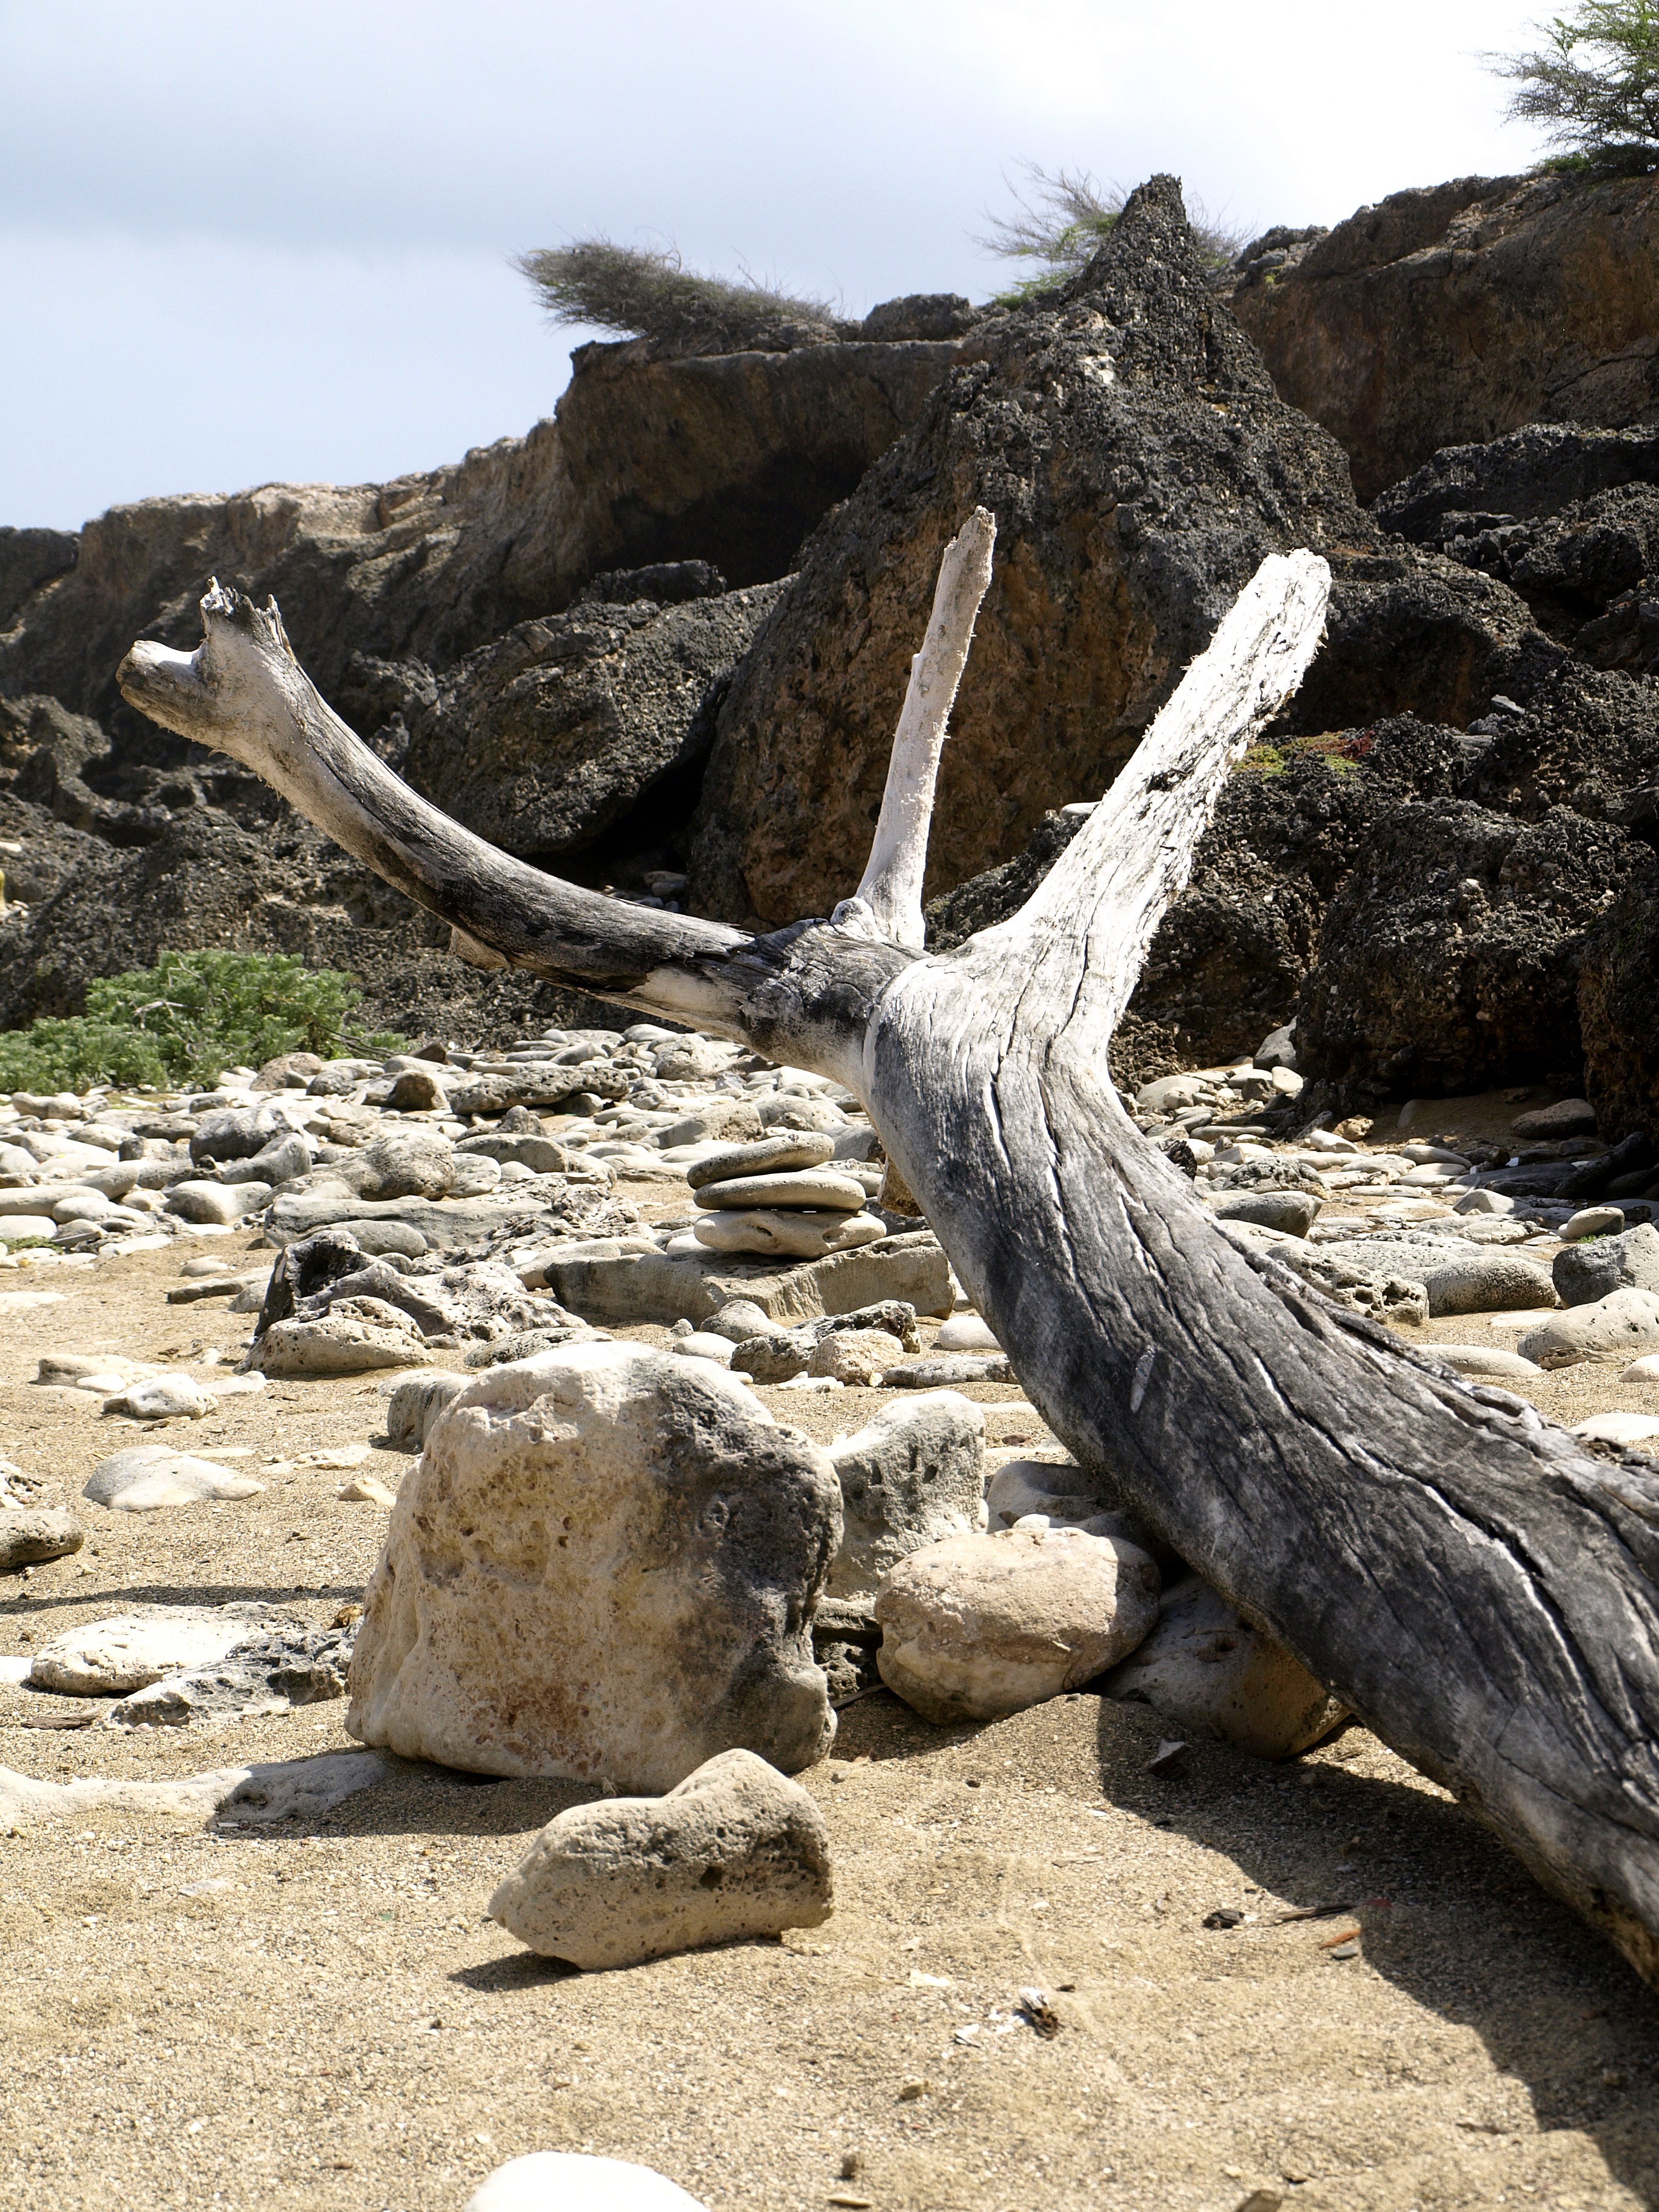
beach, landscape, sea, tree, nature, sand, rock, wood, warm, old, barren, stone, wildlife, holiday, rocky, reptile, dead, fauna, rocks, sad, stones, geology, hot, boulders, still, caribbean, mood, rocky coast, booked, trist, dead plant, trueb, rocky hill, curacao, flotsam and jetsam, boka kalki